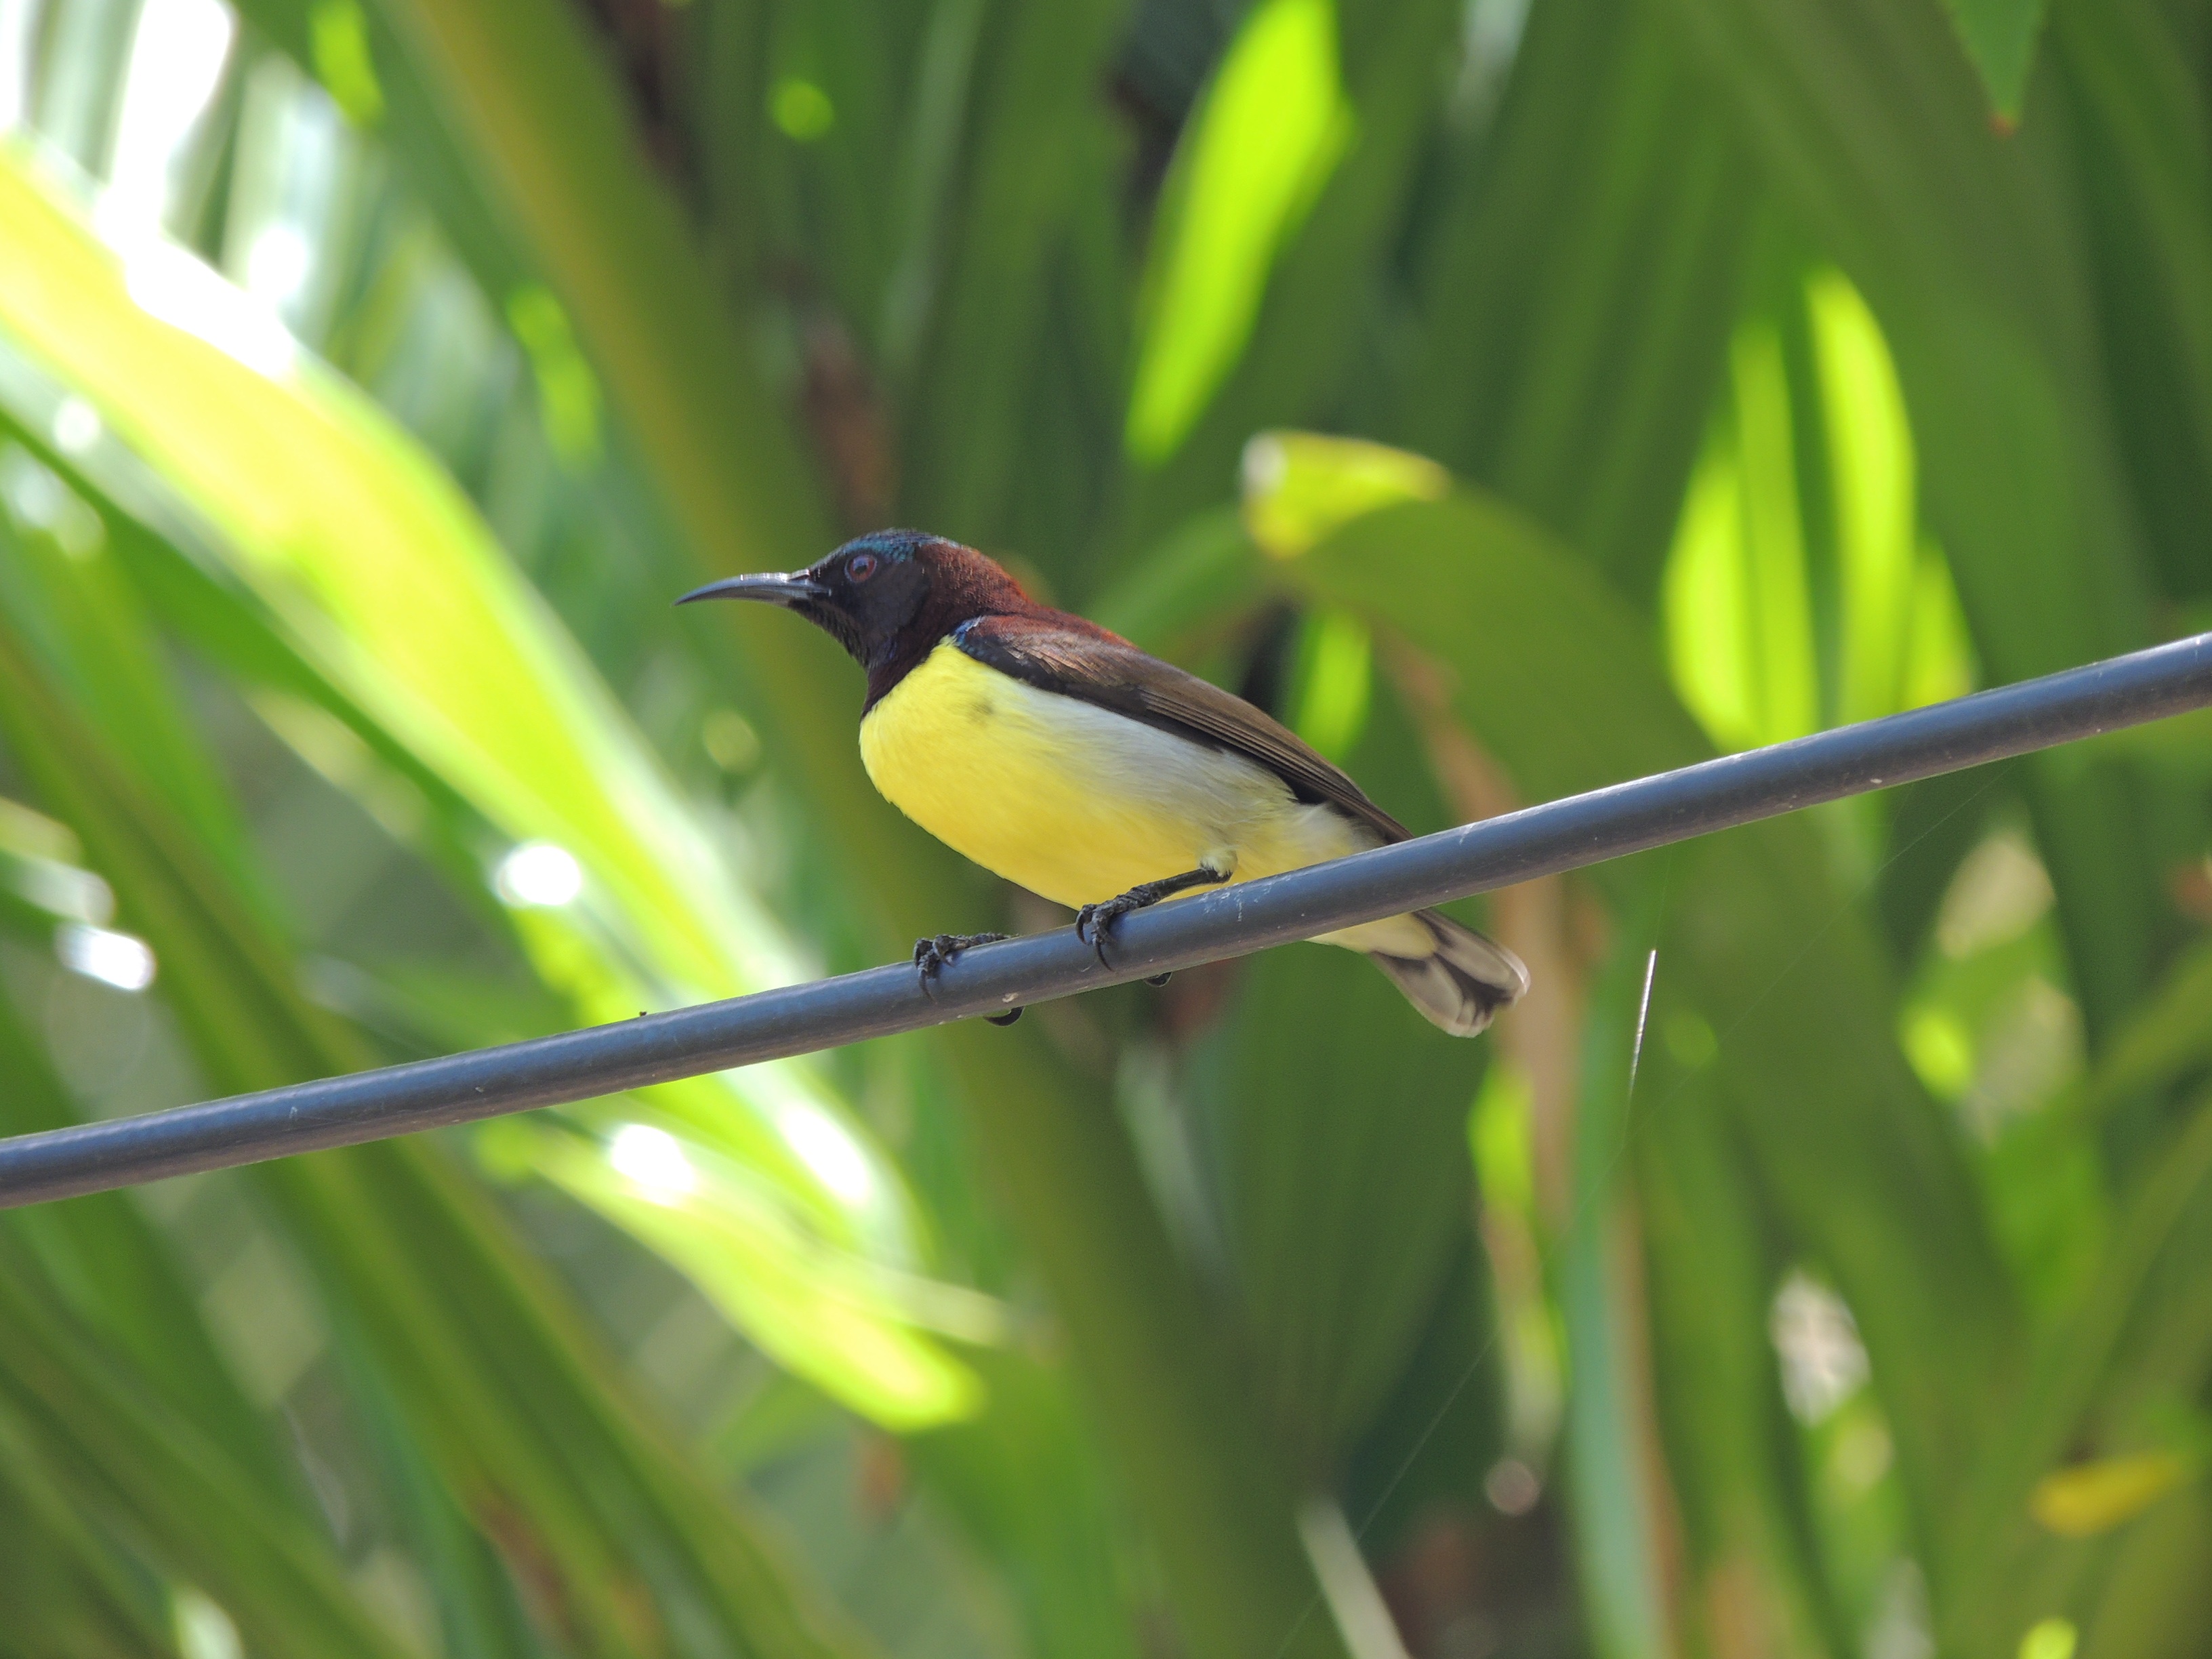
nature, branch, bird, flower, wildlife, green, beak, yellow, fauna, vertebrate, old world flycatcher, perching bird